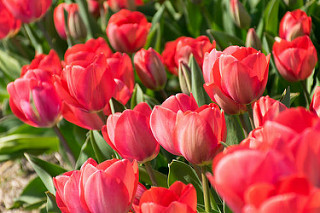
Flower: tulip